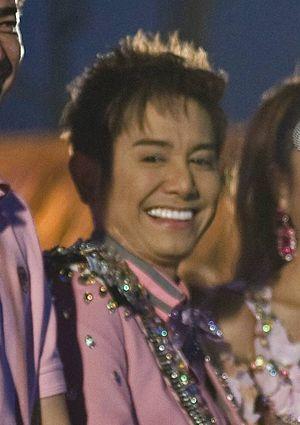
Chaiya Mitchai, né Sema Somboon est un chanteur pop Luk thung thaïlandais.